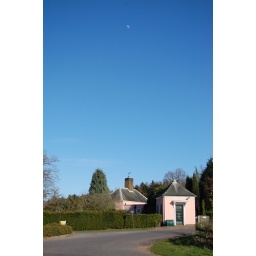
The moon over the pink house